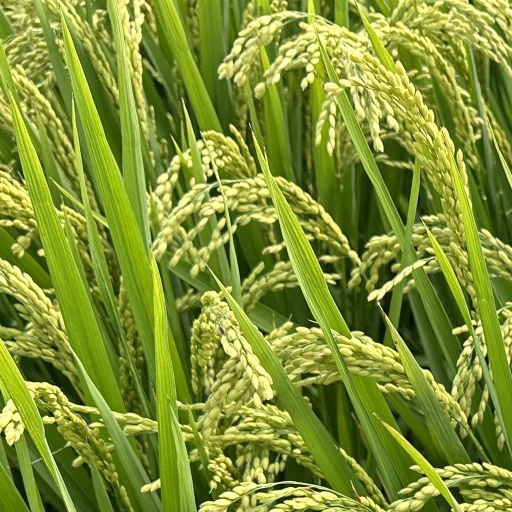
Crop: rice